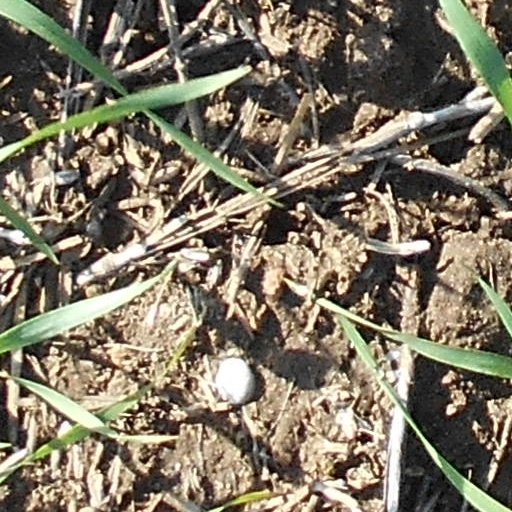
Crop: wheat